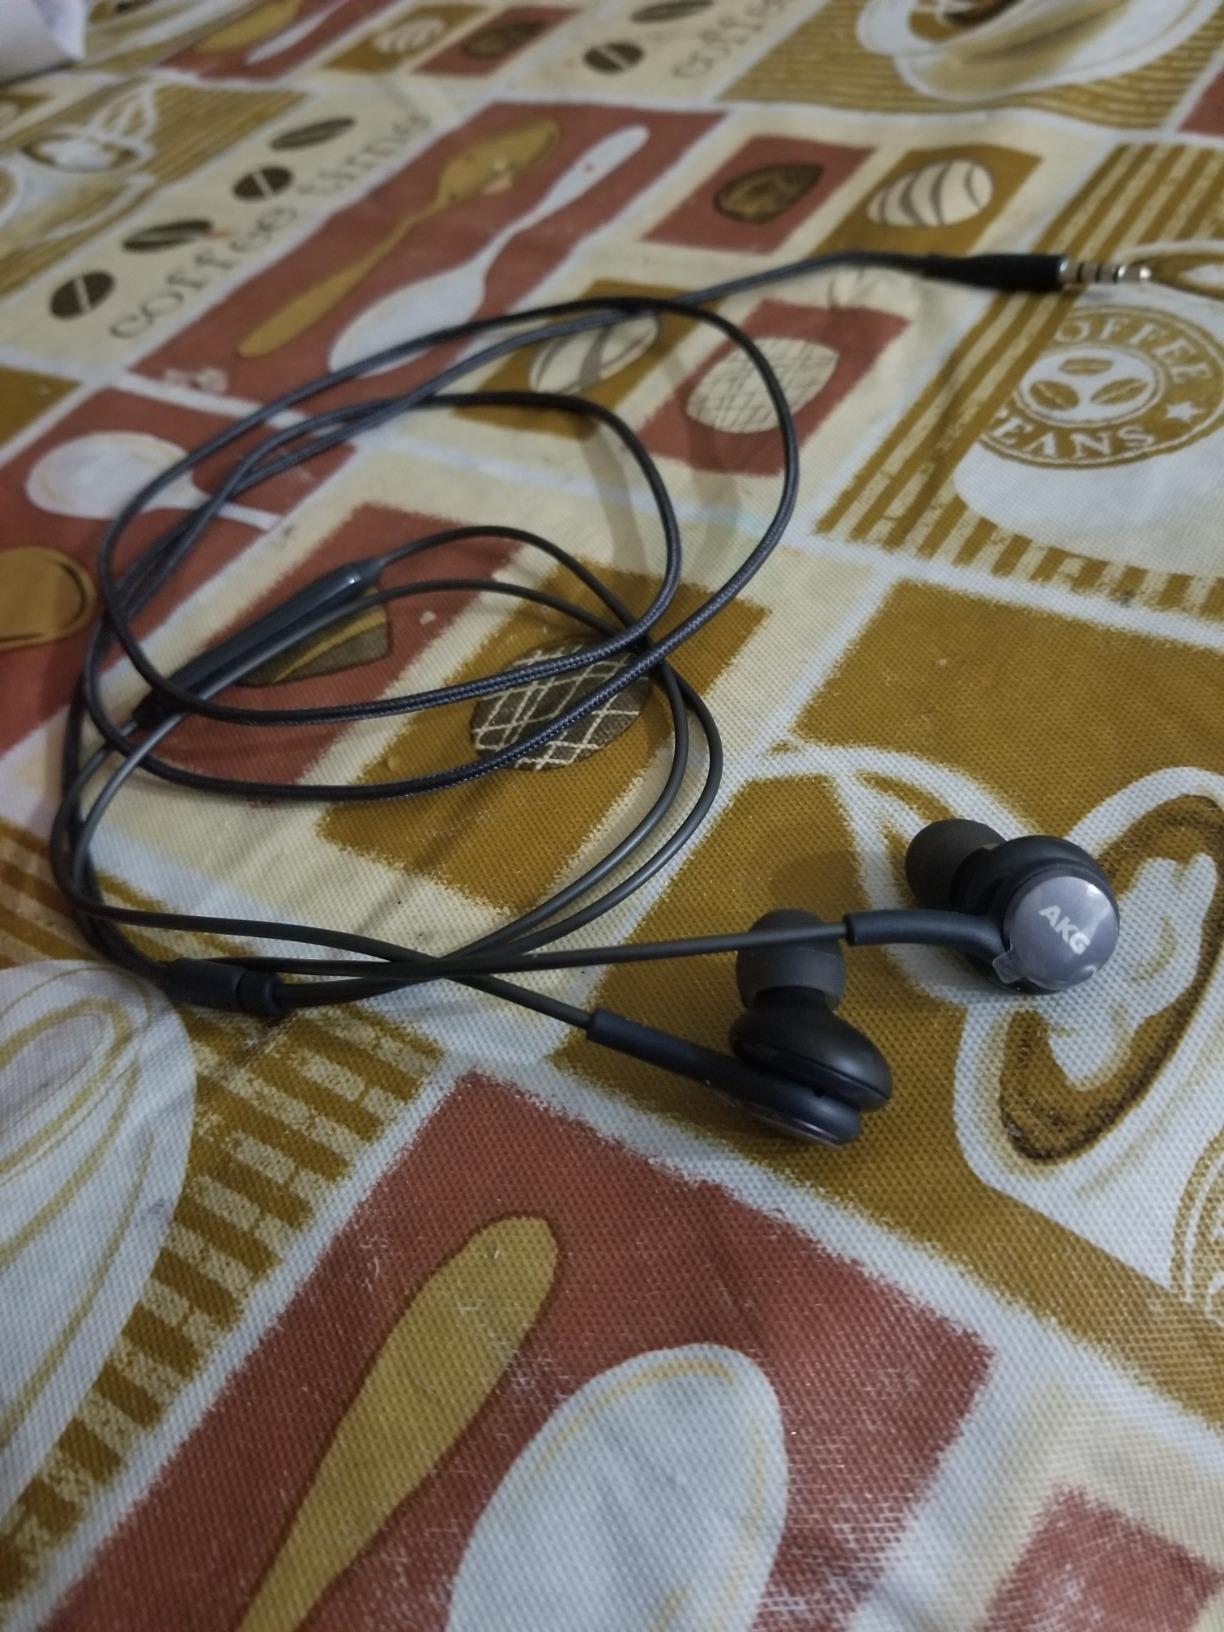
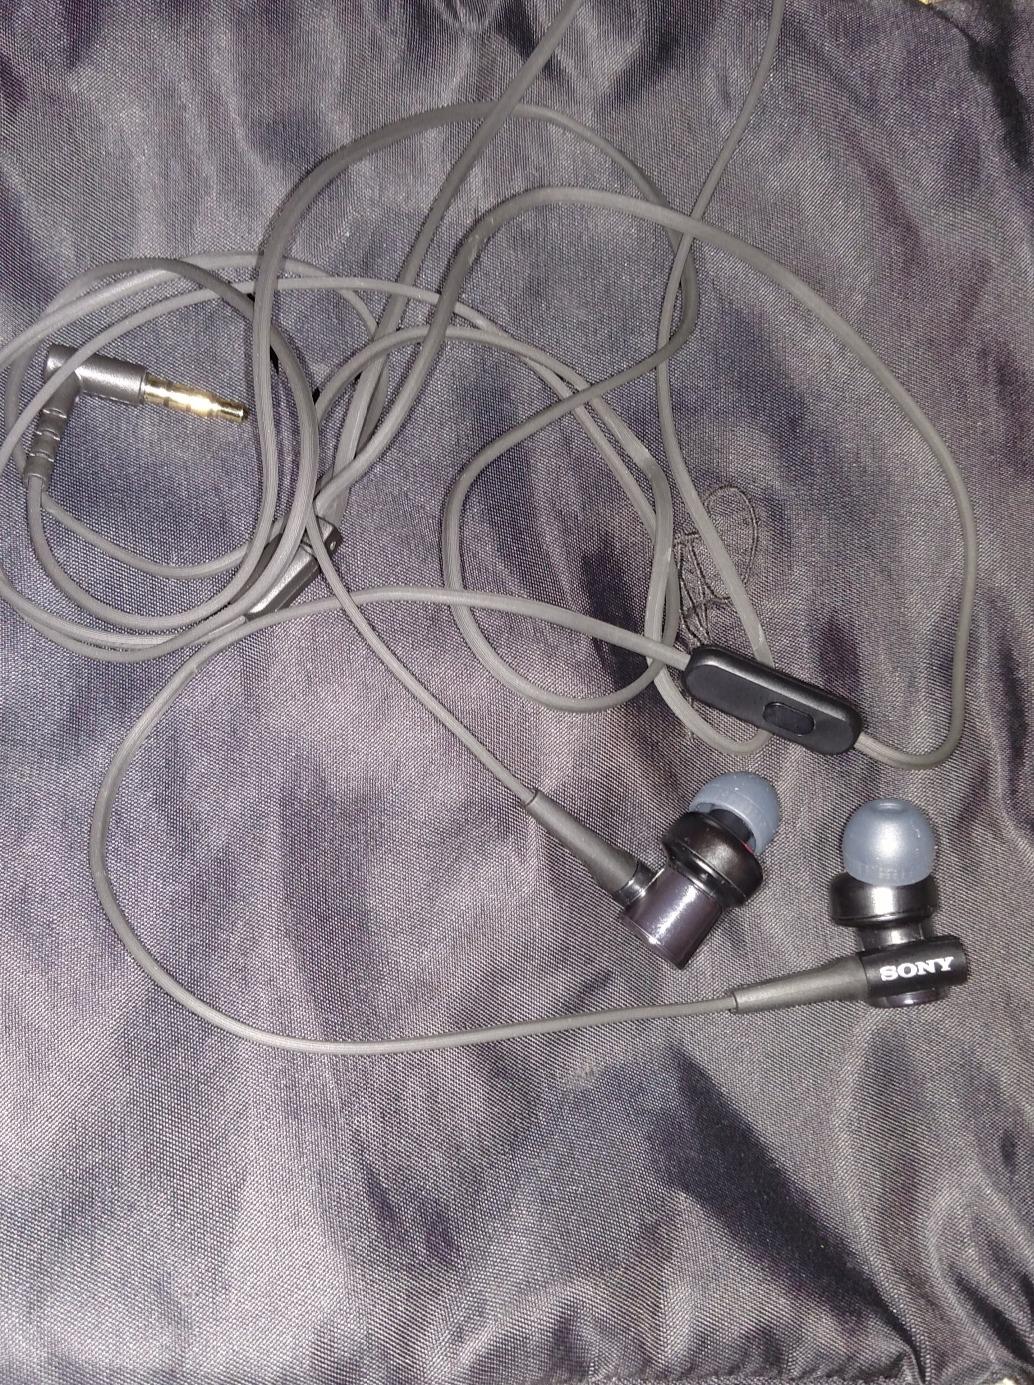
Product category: headphones
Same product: no